Marek i Wacek

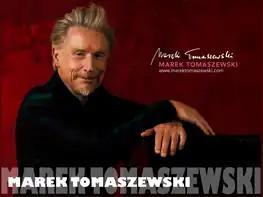

Marek i Wacek (Marek and Wacek) was a musical duo of Polish pianists Marek Tomaszewski and Wacław "Wacek" Kisielewski, that performed from 1963 until Wacek's death on 12 July 1986. Formed in early 1960s, the duo debuted in a TV program on March 8, 1963.